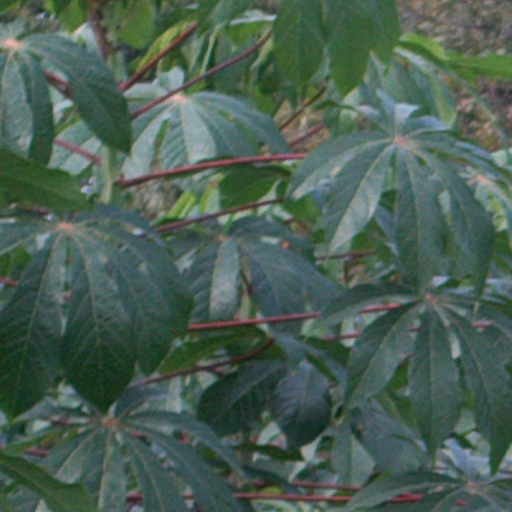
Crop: cassava